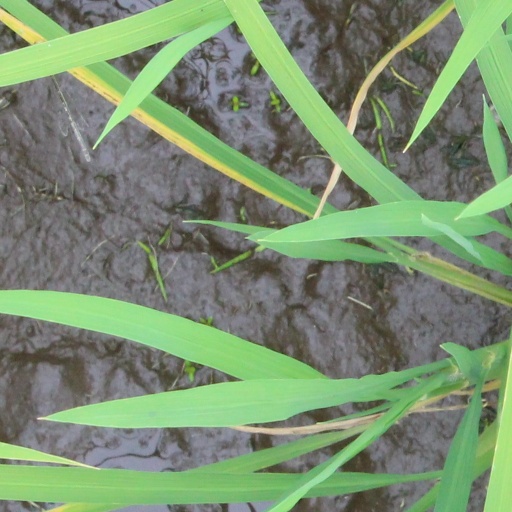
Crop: rice